Shinomori Aoshi

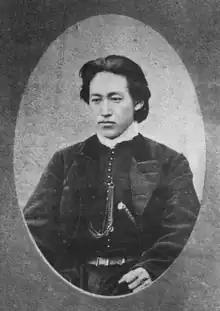
Shinsengumi leader Hijikata Toshizō was the model for Shinomori's character.

When the author of "Rurouni Kenshin" Nobuhiro Watsuki first discussed the "Megumi arc" with his editor, the editor replied that "having a swordsman of Kenshin's caliber fighting a group of punk-thugs still coming into their first facial hair mi-i-ight not make for the most epic of manga." Watsuki based Shinomori on Hijikata Toshizō, the Vice-Commander of the Shinsengumi. There are most certainly versions of Hijikata portrayed in books and fiction; Aoshi grew out of the Hijikata who killed his gentler feelings and buried his human weakness. Watsuki describes himself as a fan of the other version of Hijikata. Watsuki describes that version of Hijikata, seen in "Moeyo Ken" ("Burn, O Sword"), as "a bundle of raw combat-instinct who keeps fighting until the very death." Since, according to Watsuki, the addition of the Oniwabanshū occurred during the "last minute," he found difficulty writing with him since he had not resolved a "concrete image" for Aoshi. Watsuki says that he used no specific design model for Aoshi. As the image of Hijikata grew stronger within Watsuki, the "Rurouni Kenshin" author added fringes (bangs) to Aoshi's design. Watsuki held a chance to change the hairstyle while compiling the edited manga, but chose not to edit the hairstyle, since he did not want readers to believe that "Aoshi was wearing a rug or anything." Meanwhile, Shinomori's coat was based on a Western comic Watsuki refused to specify. Kanryū wears white since Watsuki felt that "between Kenshin and Aoshi, there was too much black already." Watsuki felt that since he emphasized Megumi and the Oniwaban, Kanryū never became the character he intended.